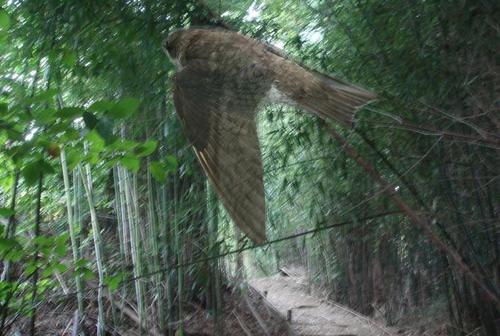
Bird species: Bank_Swallow
Bird type: landbird
Background: land